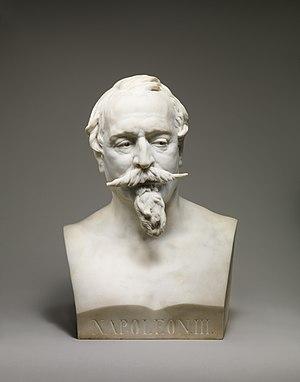
Le Second Empire est le système constitutionnel et politique instauré en France le 2 décembre 1852 lorsque Louis-Napoléon Bonaparte, président de la République française, devient le souverain Napoléon III, empereur des Français, un an jour pour jour après son coup d'État du 2 décembre 1851. Ce régime politique succède à la Deuxième République et précède la Troisième République.